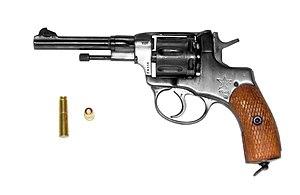
La roulette russe est un jeu de hasard potentiellement mortel consistant à mettre une balle dans le barillet d'un révolver, à tourner ce dernier de manière aléatoire, puis à pointer le revolver sur sa tempe avant d'actionner la détente. Si la chambre placée dans l'axe du canon contient une balle, elle est alors percutée, et le joueur perd. Dans le cas contraire, la partie continue. Un joueur ne peut gagner que par forfait.